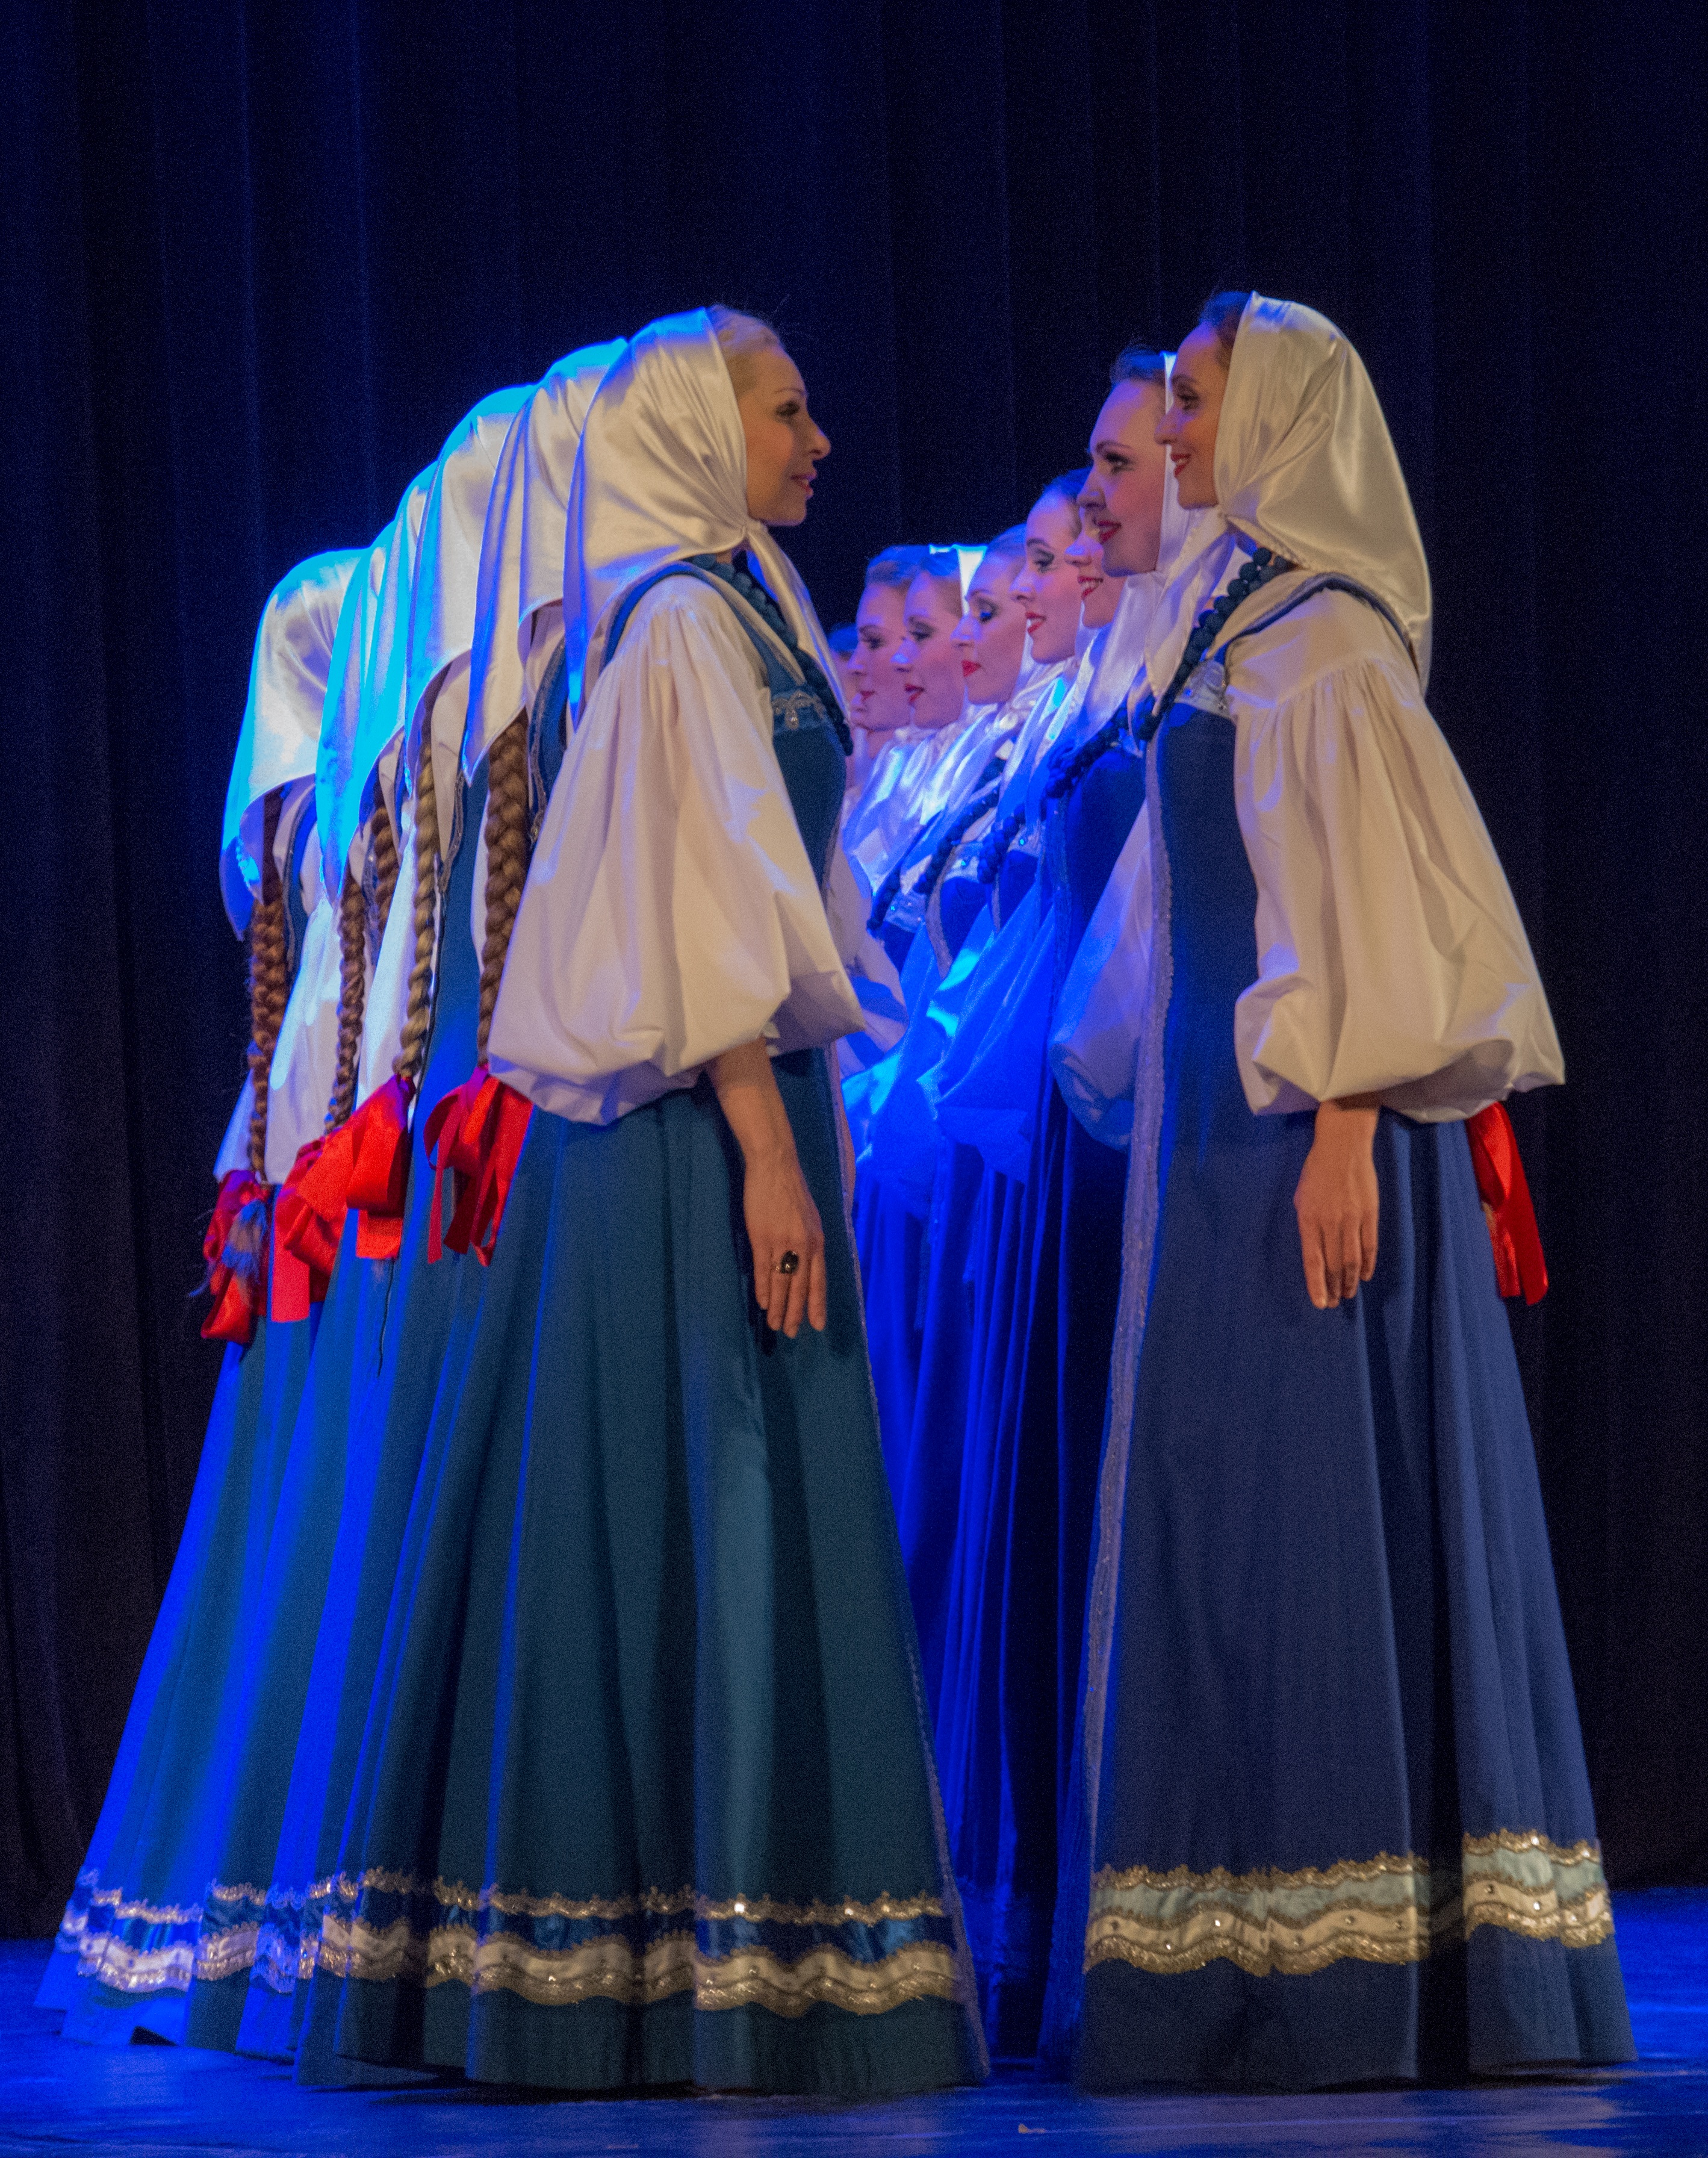
vintage, retro, concert, dance, decor, ethnic, performance art, theatre, national, stage, sports, performance, picture, russian, entertainment, performing arts, matryoshka, folk dance, berezka, musical theatre, folklor